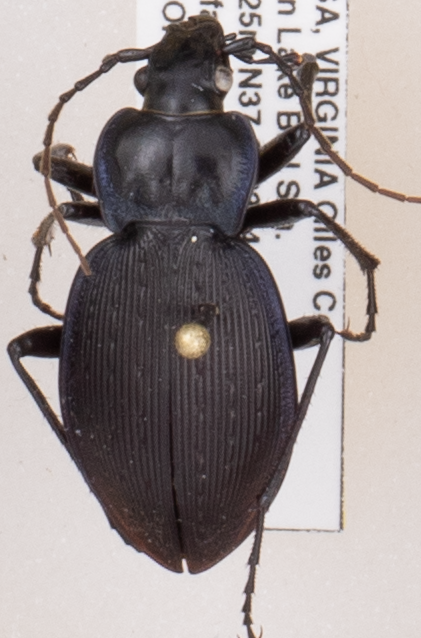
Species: Carabus goryi
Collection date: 2019-07-16
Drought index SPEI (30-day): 0.274
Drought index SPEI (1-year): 2.09
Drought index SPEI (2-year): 2.09